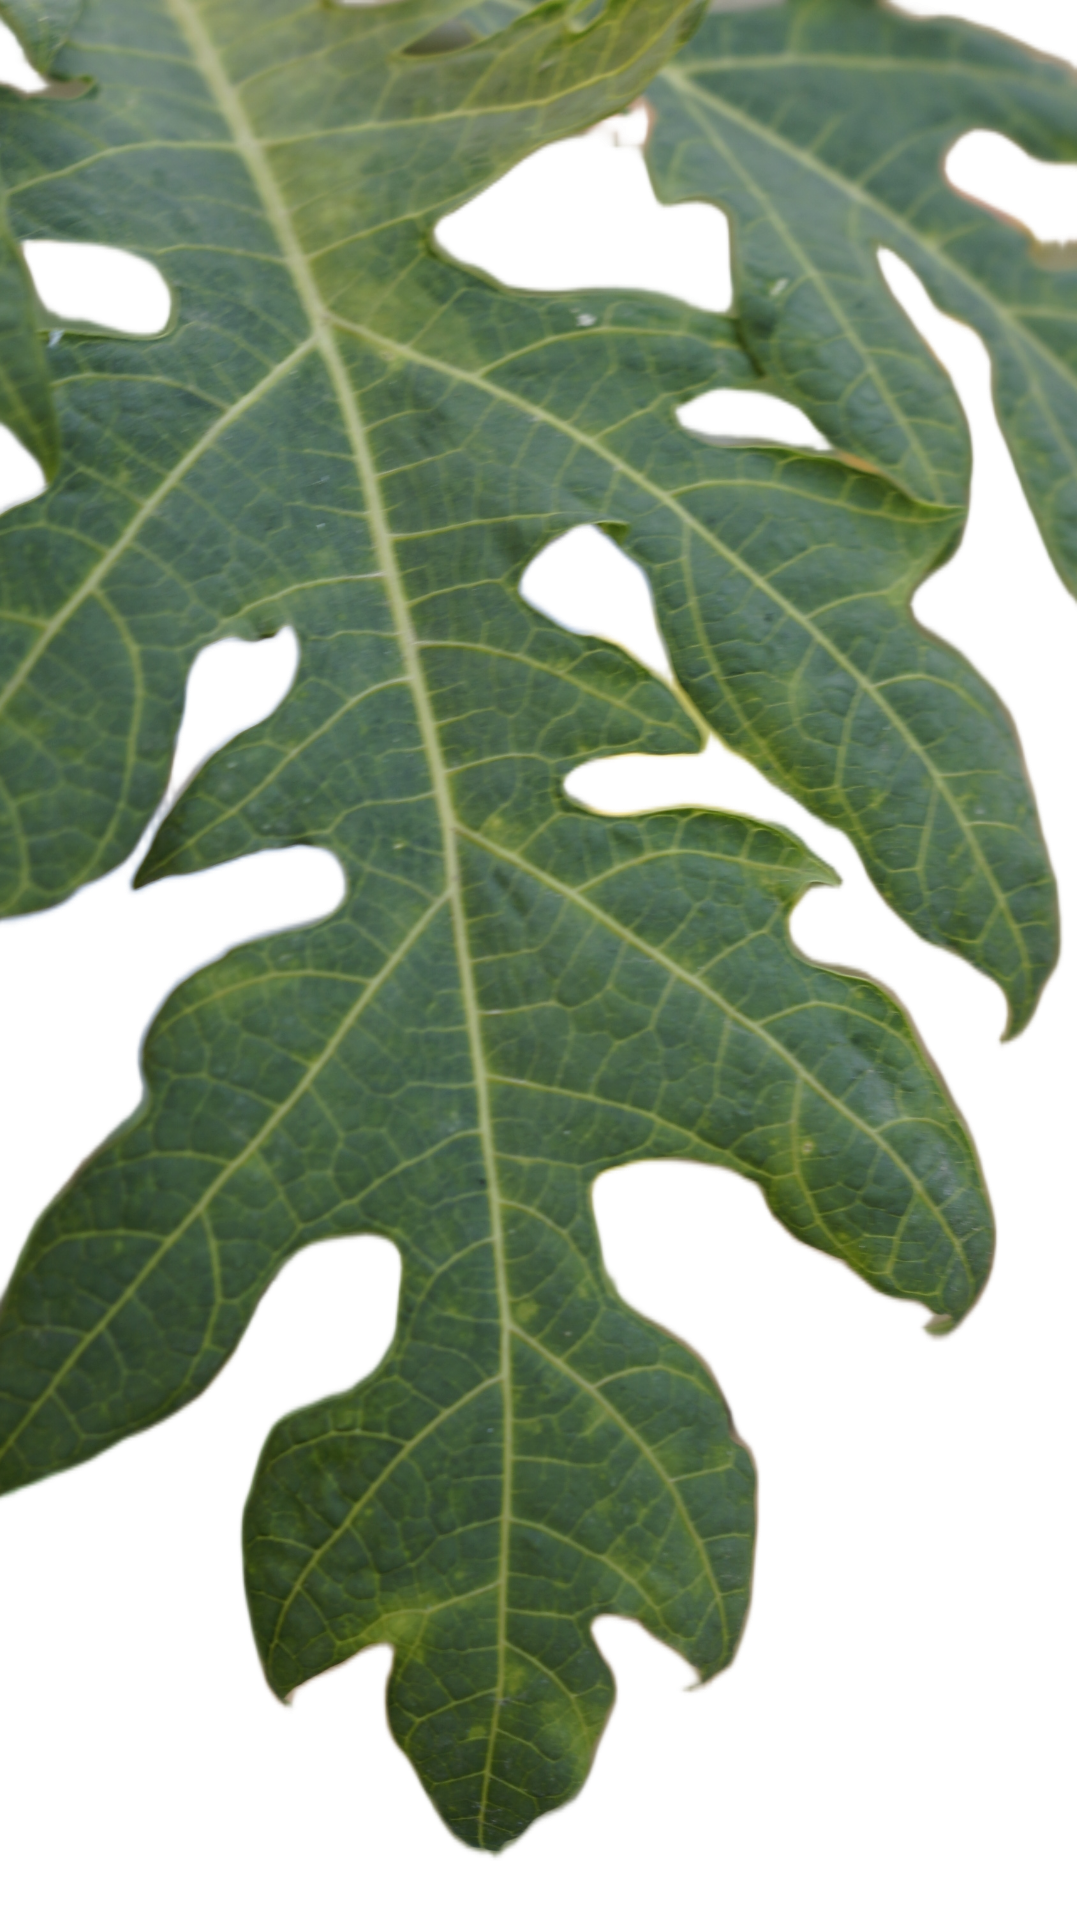
Crop: Papaya
Label: Mosaic_Virus